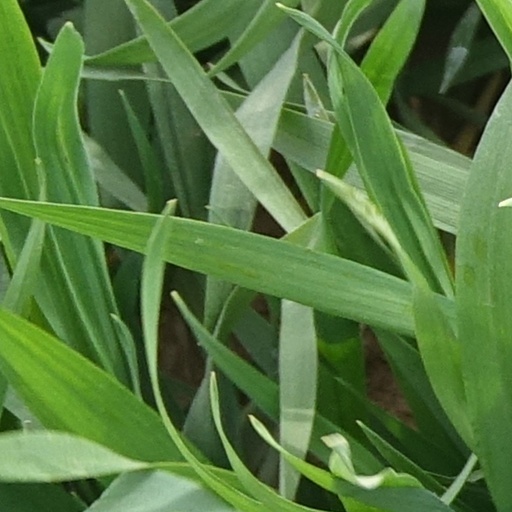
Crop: wheat